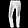
Label: Trouser